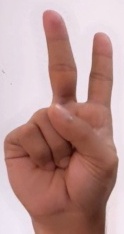
ASL sign: 2